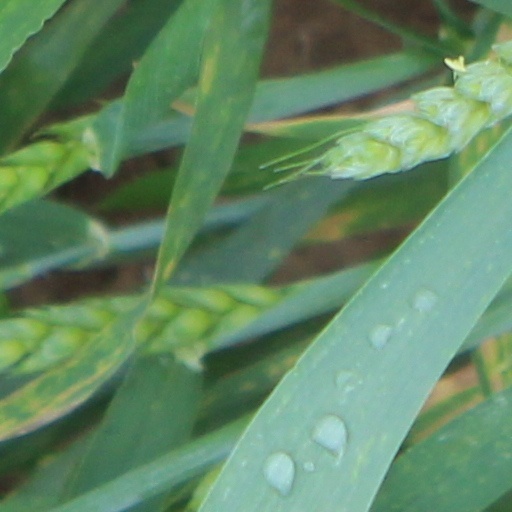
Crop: wheat